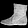
Label: Ankle boot